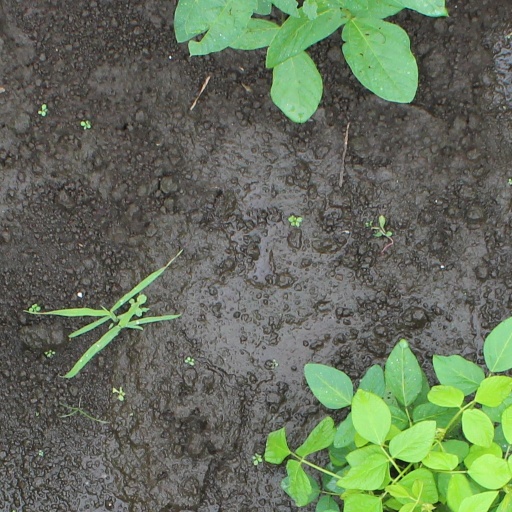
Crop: soybean